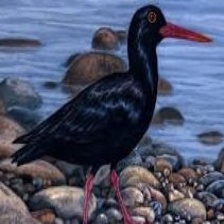
Species: AFRICAN OYSTER CATCHER
Scientific name: HAEMATOPUS MOQUINI
ImageNet parent category: oystercatcher